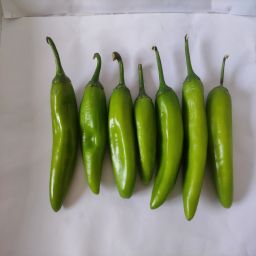
Crop: New Mexico Green Chile
Quality: Unripe